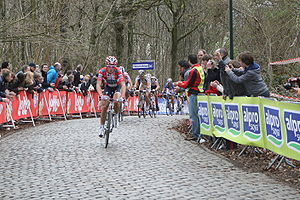
Gent-Wevelgem 2010
Matti Breschel (8)
Gent-Wevelgem 2010 blev afviklet 28. marts 2010 og var dermed den 71. udgave af Gent-Wevelgem.